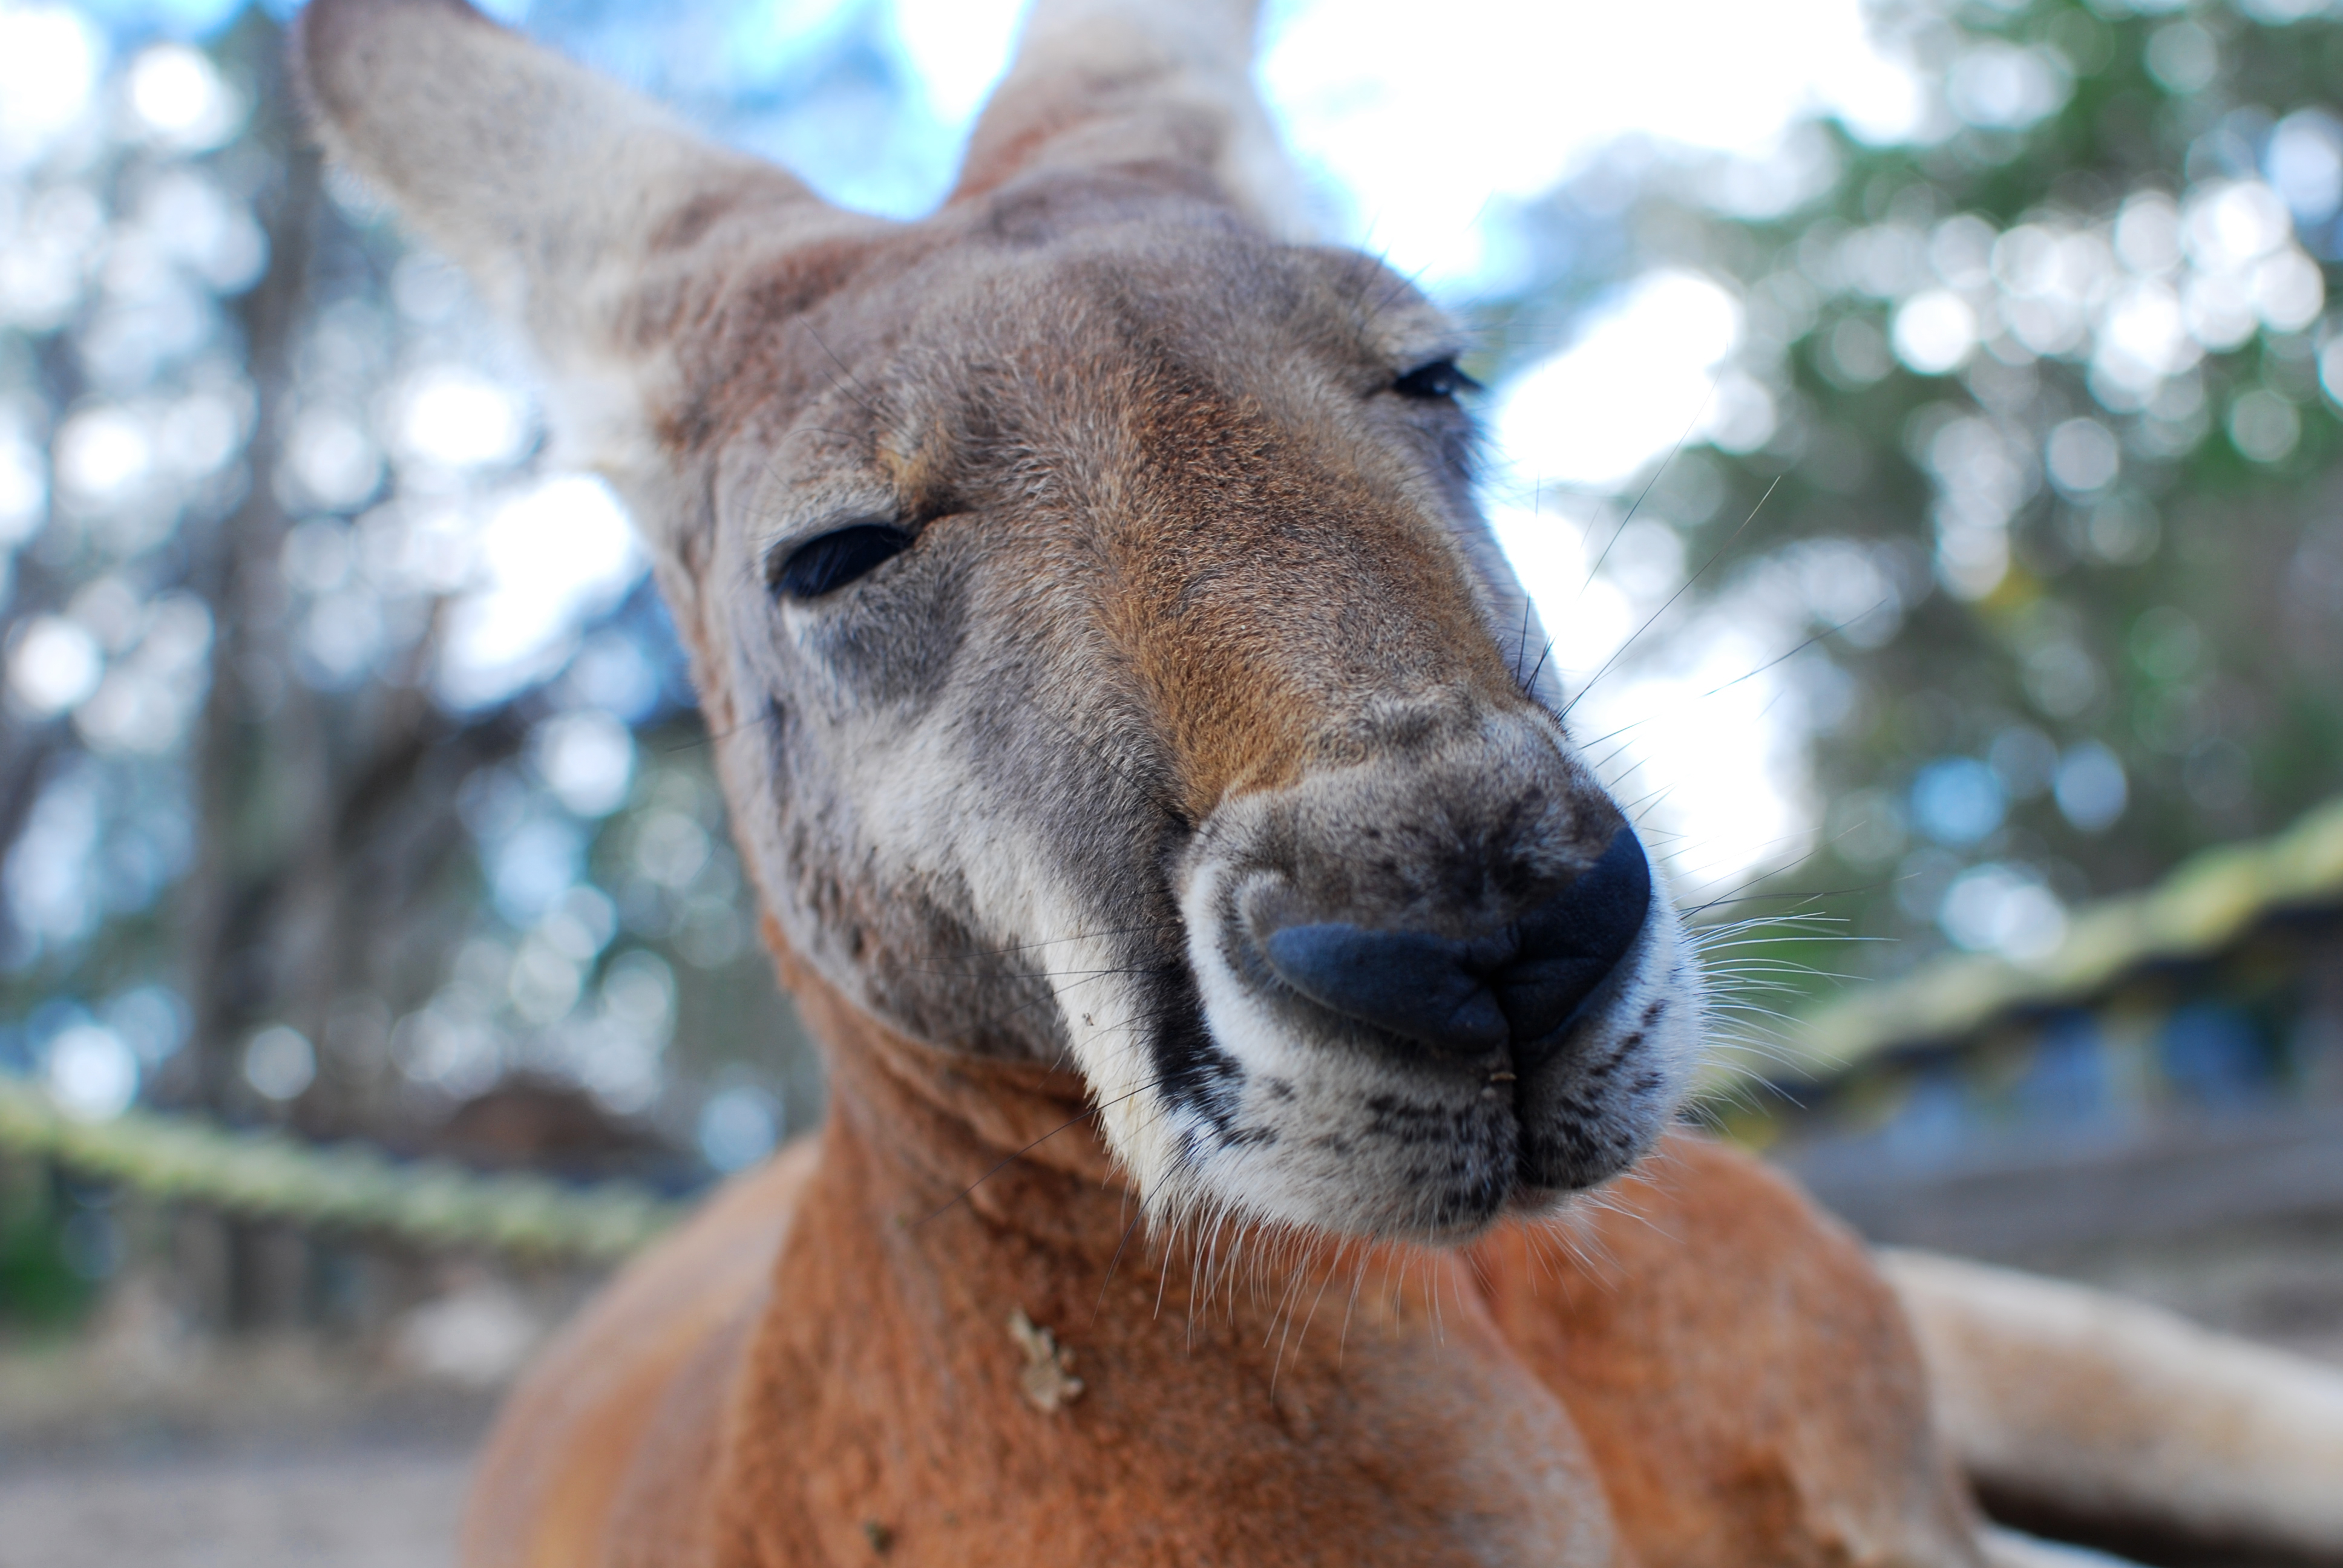
bokeh, animal, wildlife, zoo, macro, mammal, fauna, kangaroo, close up, nose, vertebrate, animal photography, horse like mammal